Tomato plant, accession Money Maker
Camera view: horizontal (90 deg, fisheye); turntable rotation: 180 degrees
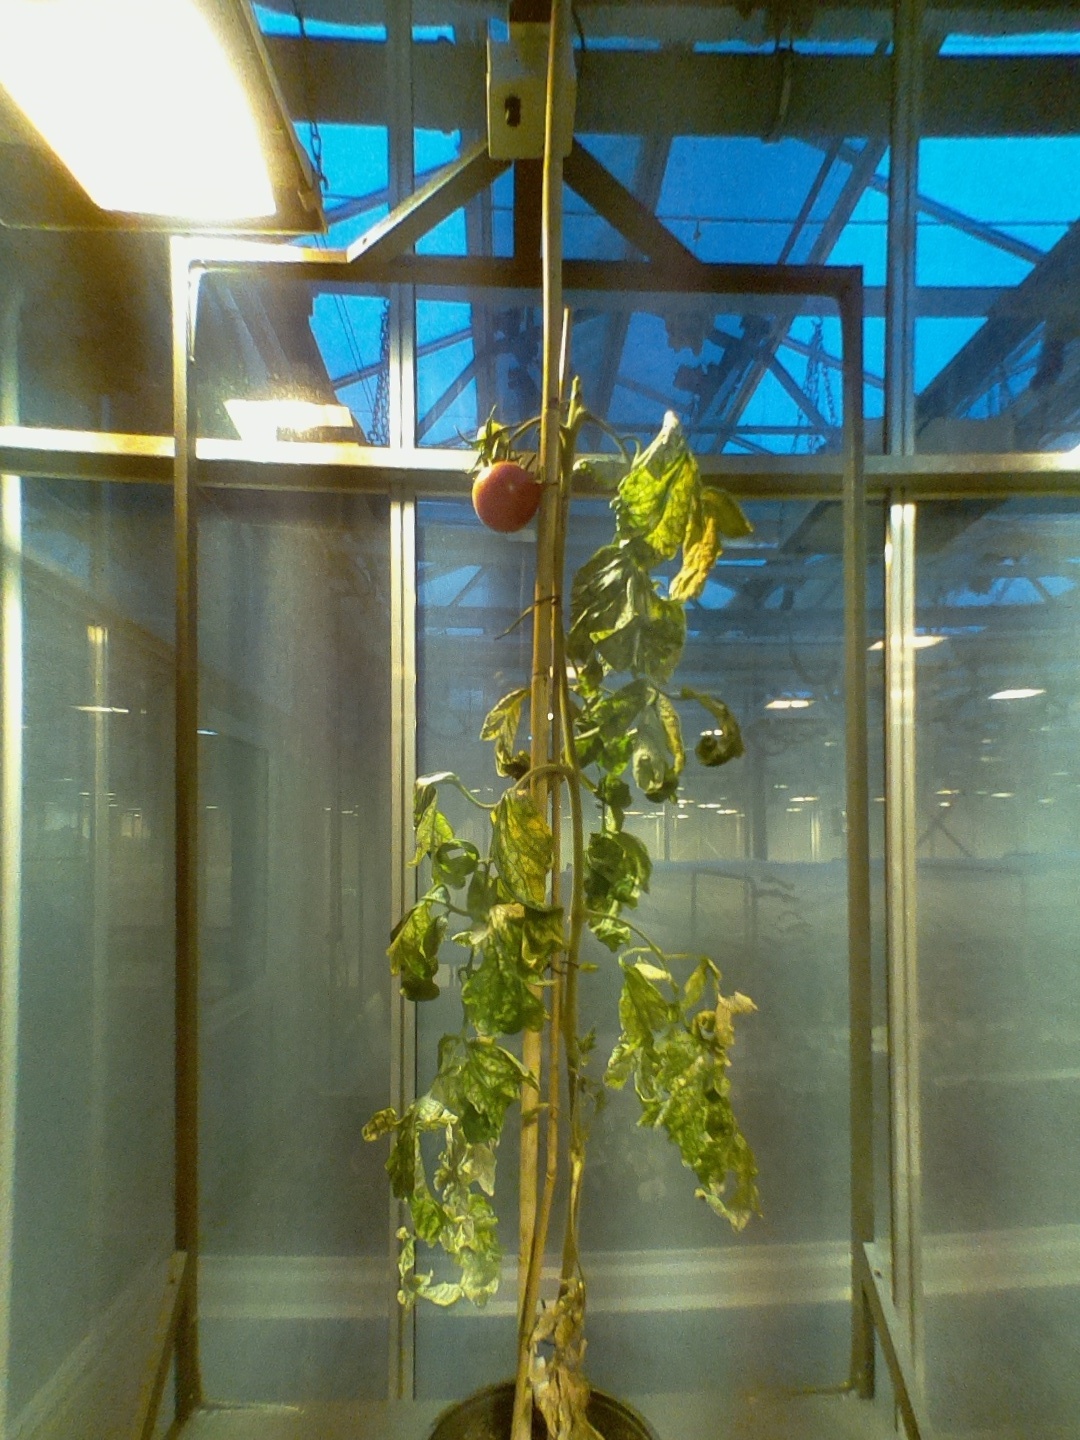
BBCH growth stage 81: 10%-20% of fruits show typical fully ripe color